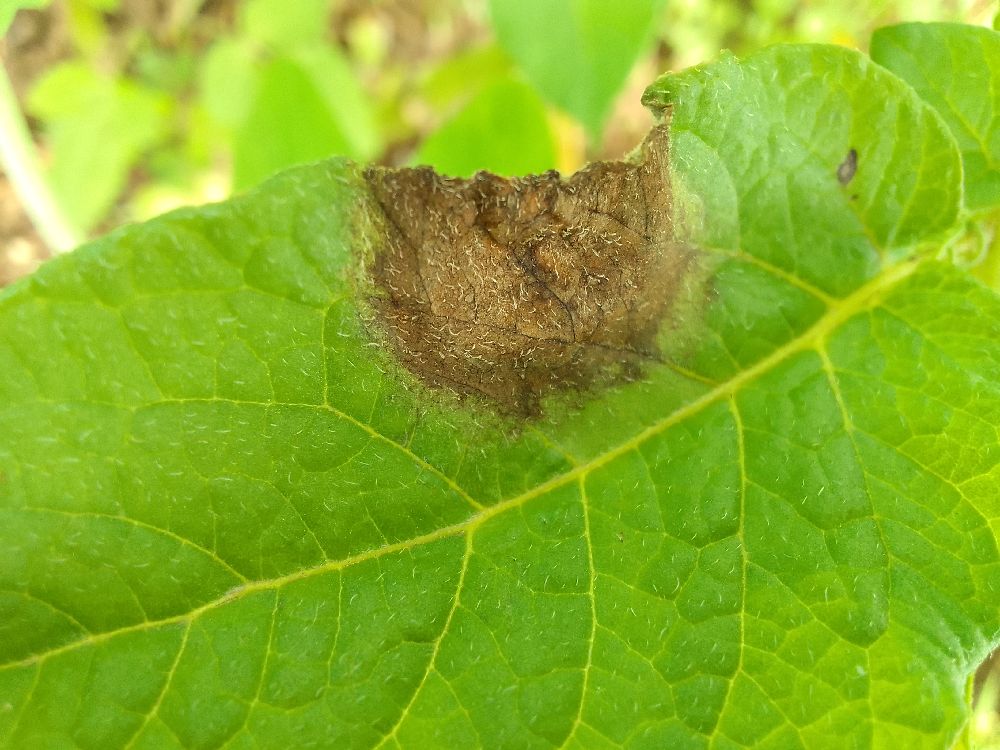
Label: Late blight